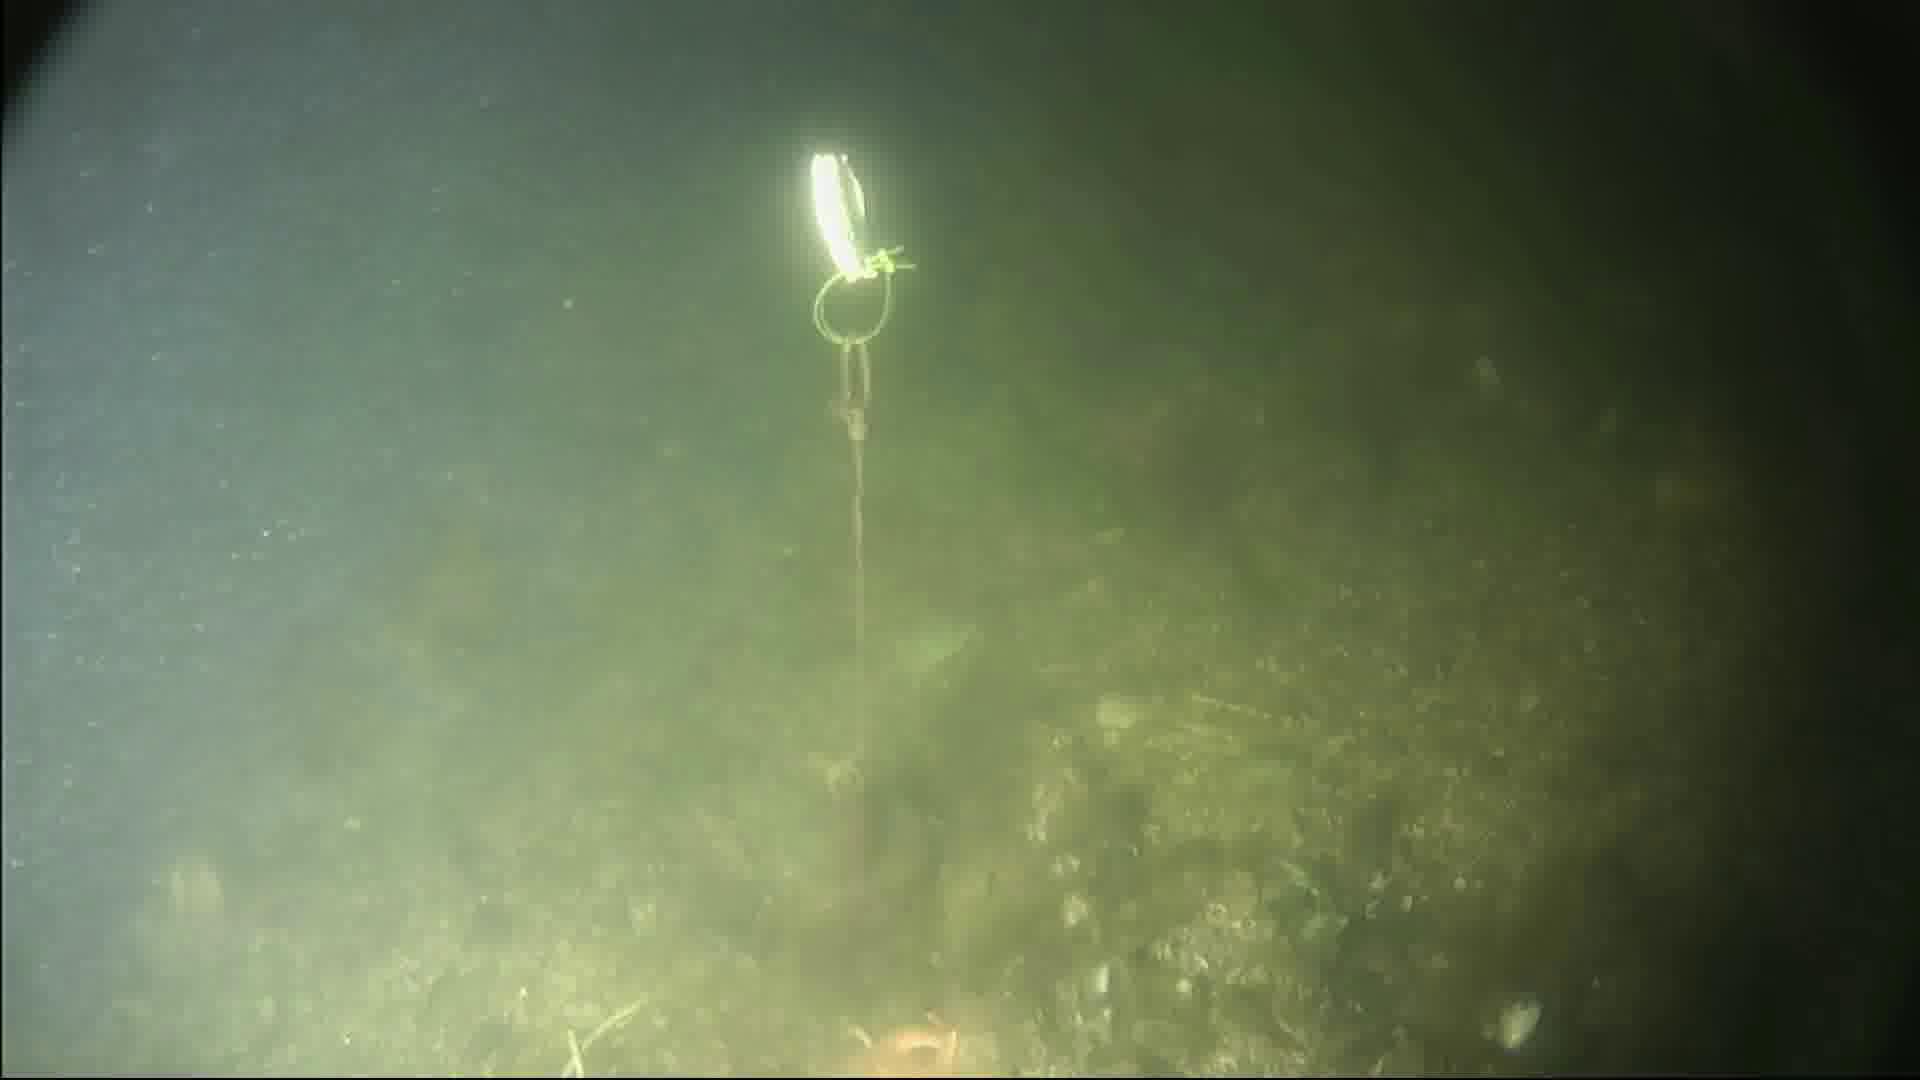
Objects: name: starfish
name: crab